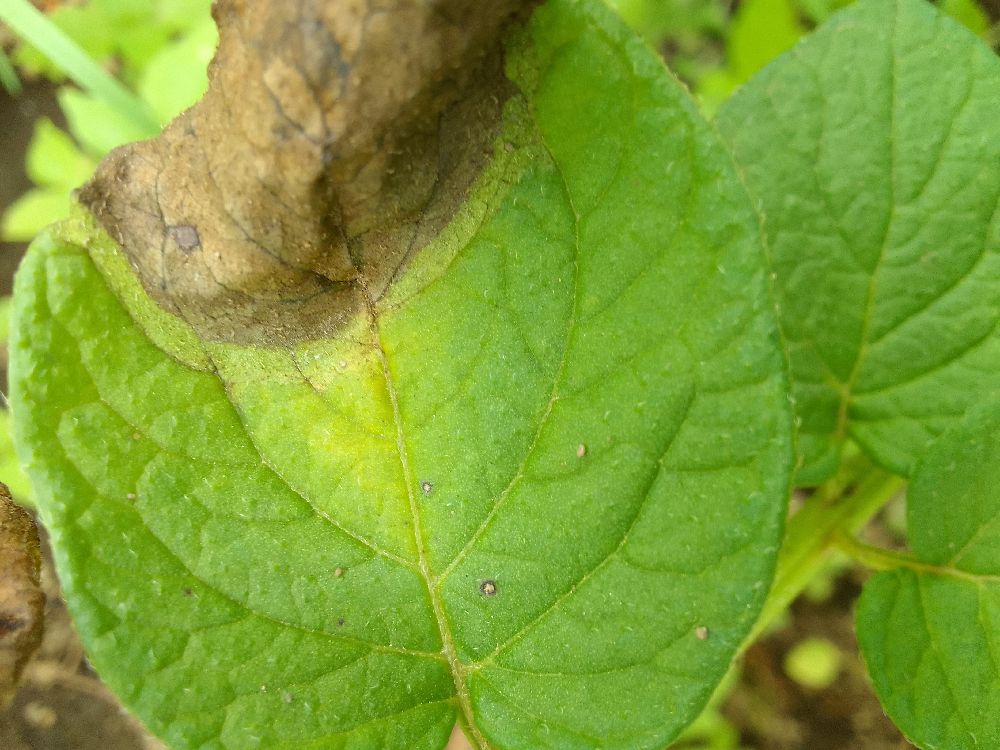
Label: Late blight